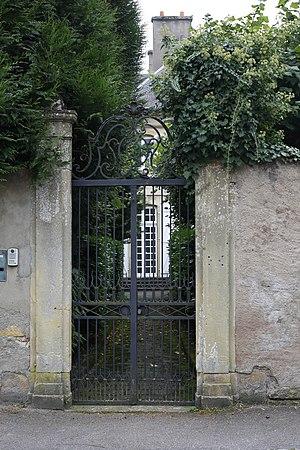
Le château du Hof à Thionville
Le Hof est un château français situé à Thionville dans le département de la Moselle.